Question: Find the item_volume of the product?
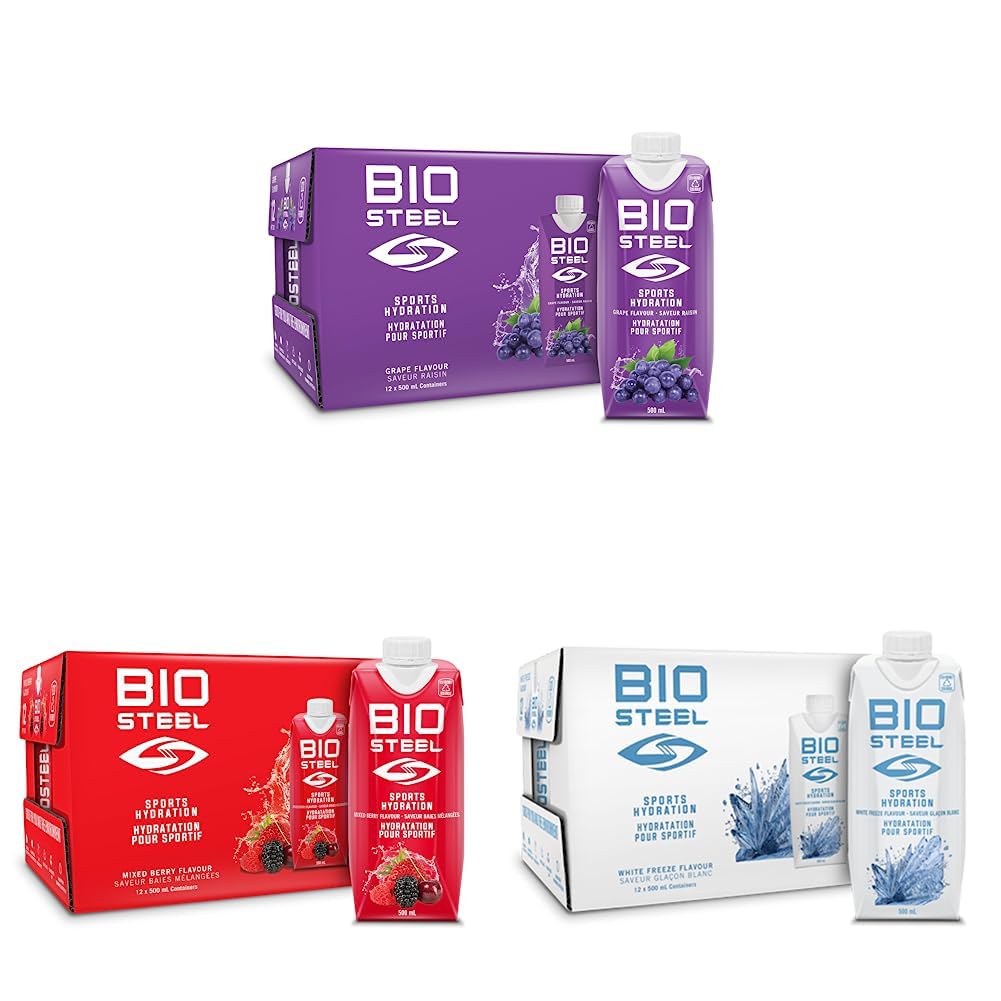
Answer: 500.0 millilitre